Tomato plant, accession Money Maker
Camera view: vertical (180 deg); turntable rotation: 0 degrees
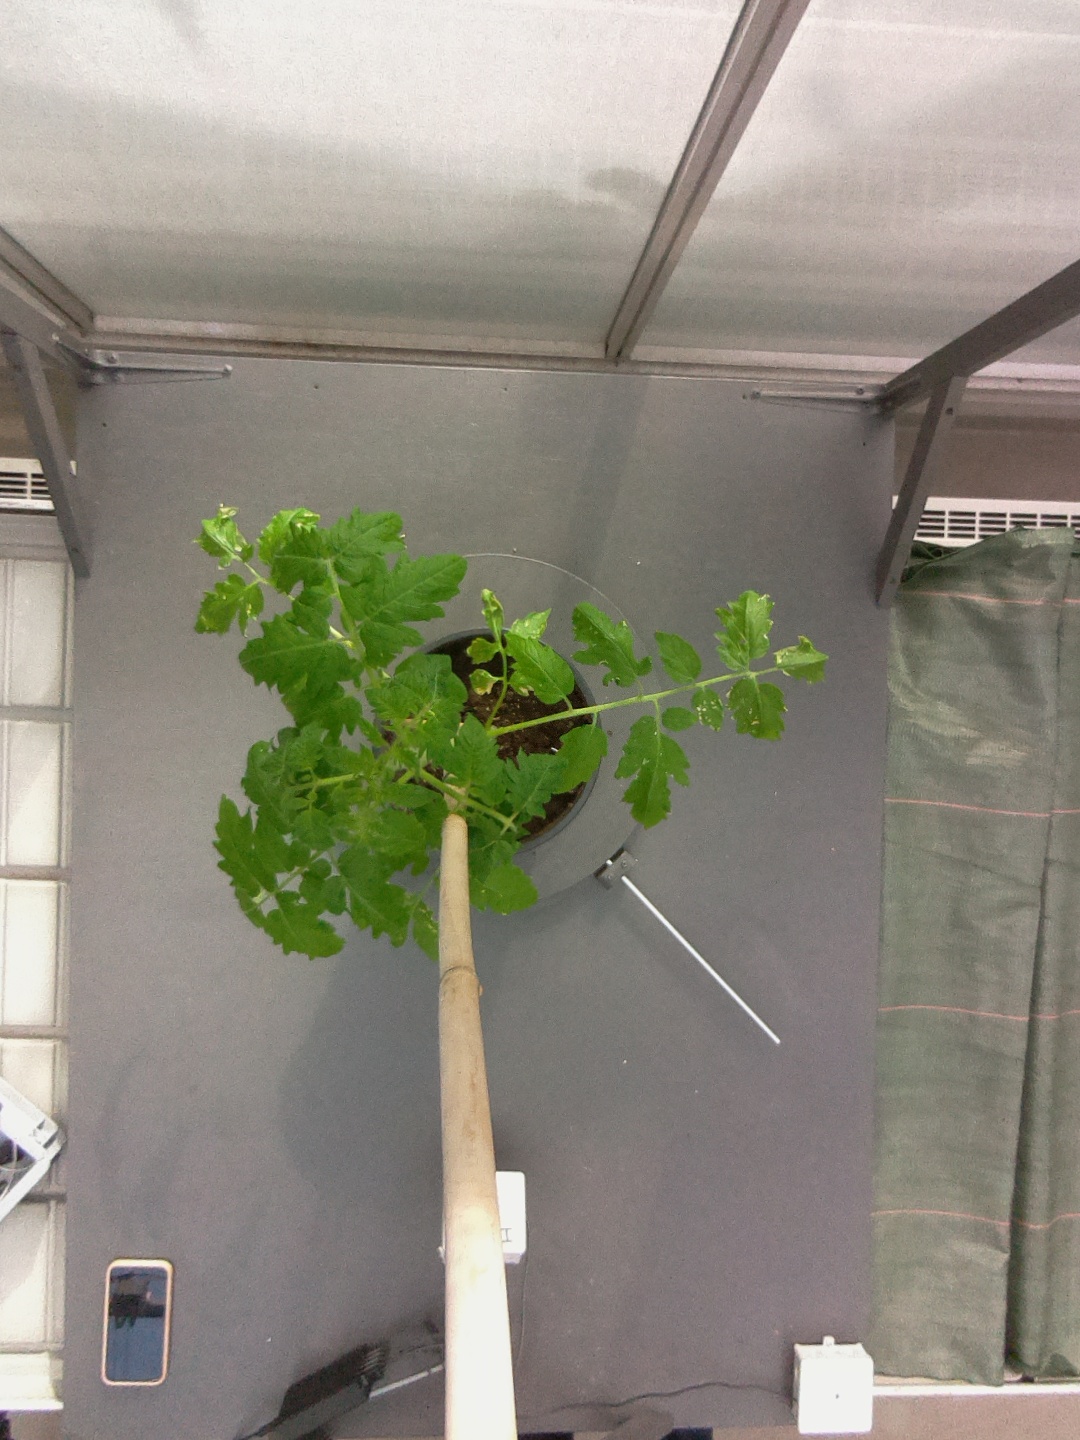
BBCH growth stage 14: 8 of true leaves visible